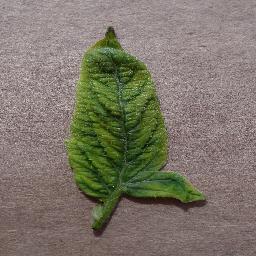
Label: Tomato___Tomato_Yellow_Leaf_Curl_Virus